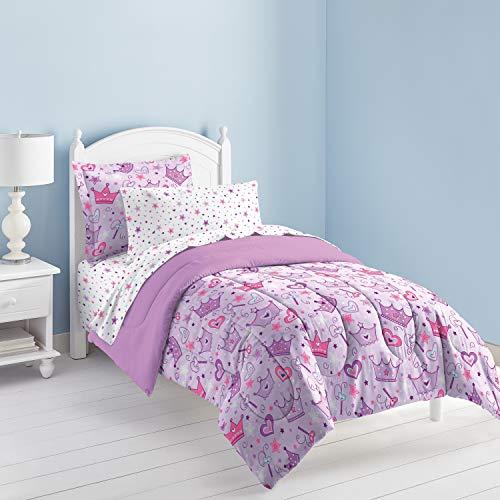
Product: Dream Factory Purple Princess Hearts And Crowns Girls Comforter Set, Multi, Full
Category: Home & Kitchen | Bedding | Kids' Bedding | Comforters & Sets | Comforter Sets
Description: Pretty purple and pink comforter set features princess crowns, majestic wands, hearts, and stars.
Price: $61.20
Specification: ProductDimensions:86x76x0.1inches|ItemWeight:7.4pounds|ShippingWeight:8.2pounds(Viewshippingratesandpolicies)|Manufacturer:CHMJE|ASIN:B005MZEBDK|ShippingAdvisory:Thisitemmustbeshippedseparatelyfromotheritemsinyourorder.Additionalshippingchargeswillnotapply.|Itemmodelnumber:2D742102MU